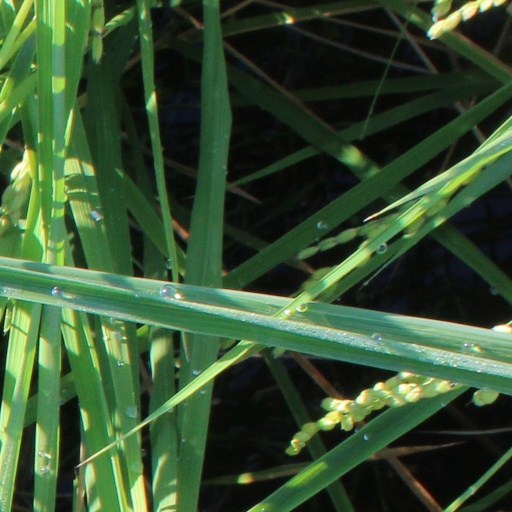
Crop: rice